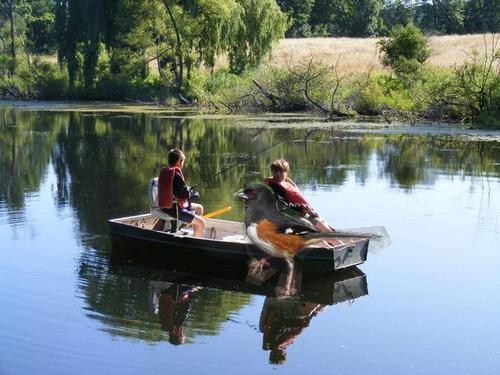
Bird species: Eastern_Towhee
Bird type: waterbird
Background: water